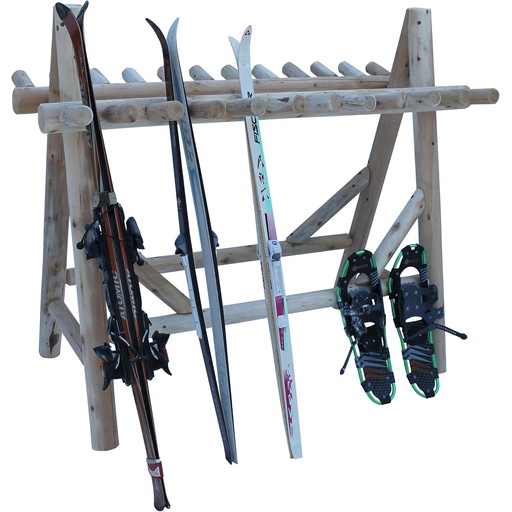
22-Place Freestanding Ski Log Racks, Pole Ski Holders, Garage Racks for Organization, Pole Stands, Snowboard Rack Garage, Snow Skis Sports Storage - Unfinished + 15" Anchor Kit
Brand: LogKayakRack
Category: Sporting Goods > Outdoor Recreation > Winter Sports & Activities > Skiing & Snowboarding > Ski & Snowboard Storage Racks